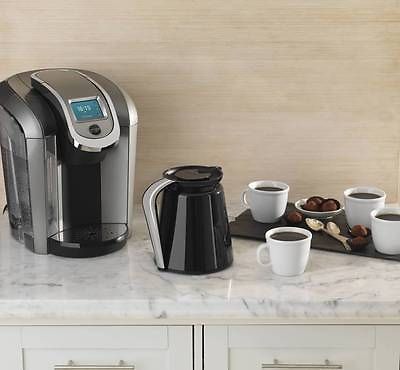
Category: coffee maker